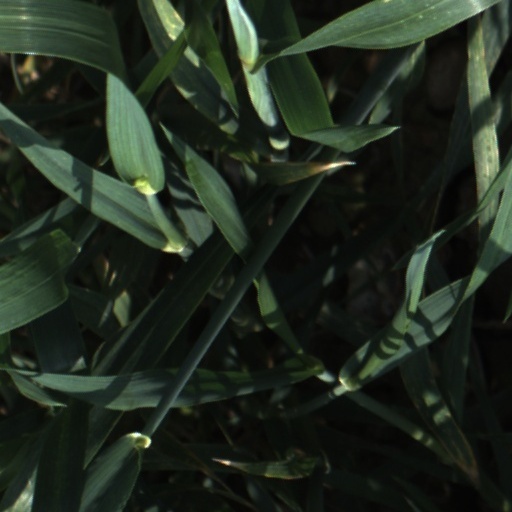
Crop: wheat